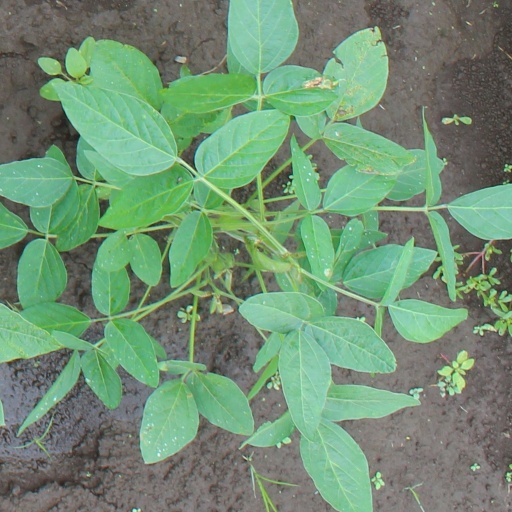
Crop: soybean